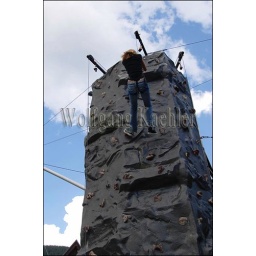
Usa, idaho, near sandpoint, schweitzer mountain resort, teenager on climbing wall